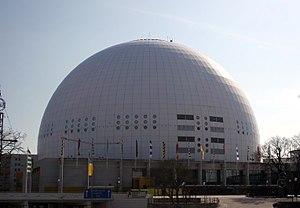
Le championnat du monde de hockey sur glace 2012 se dispute en Finlande et en Suède du 4 mai au 20 mai 2012 dans les villes de Helsinki et Stockholm.
La modélisation du Système solaire, en particulier avec des modèles mécaniques appelés planétaires, utilise des modèles qui illustrent ou représentent les positions relatives des planètes du Système solaire. Le rapport entre les distances interplanétaires et les diamètres des planètes rend la construction d'un modèle à l'échelle difficile. Par exemple, la distance entre la Terre et le Soleil est égale à 12 000 fois le diamètre de la Terre. Les modèles sont réalisés pour la plupart du temps en forme de sentier qu'on appelle Sentier des Planètes.
Le XL Galan est une compétition internationale en salle d'athlétisme se déroulant tous les ans à l'Ericsson Globe de Stockholm, en Suède. L'épreuve fait partie en 2016 de l'édition inaugurale du World Indoor Tour, après avoir fait partie
Le système solaire suédois est une représentation du système solaire exploitant la position relative de lieux de la capitale et d'autres villes de Suède : le Soleil est représenté par le Ericsson Globe dans le Sud de Stockholm ; les planètes telluriques sont également situées à Stockholm. En revanche, les planètes gazeuses ont été placées le long de la mer Baltique, vers le nord. L'échelle de ce système solaire miniature est le 20 millionième. La distance entre les bâtiments les plus éloignés est d'environ 1 325 km.
Le Concours Eurovision de la chanson 2000 fut la quarante-cinquième édition du concours. Il se déroula le samedi 13 mai 2000, à Stockholm, en Suède. Il fut remporté par le Danemark, avec la chanson Fly on the Wings of Love, interprétée par les Olsen Brothers. La Russie termina deuxième et la Lettonie, troisième.